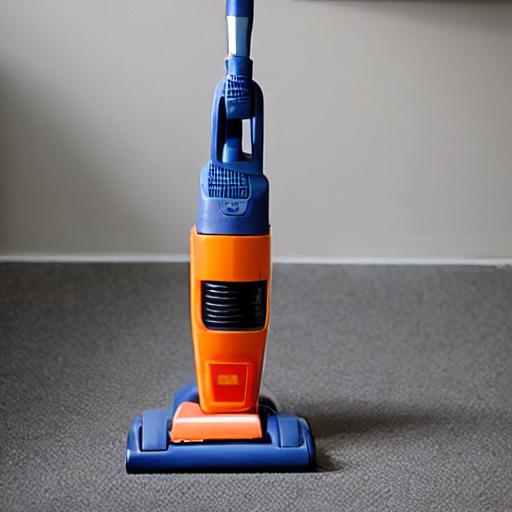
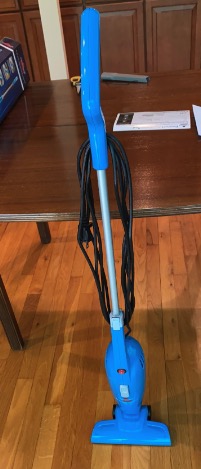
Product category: items_vacuum
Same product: no